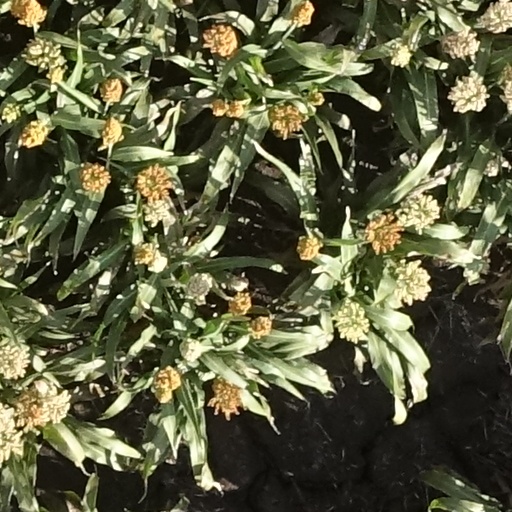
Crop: sorghum